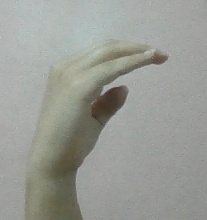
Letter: jeem